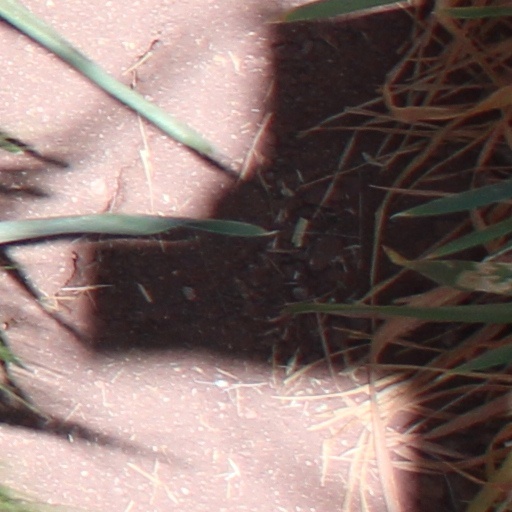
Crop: wheat